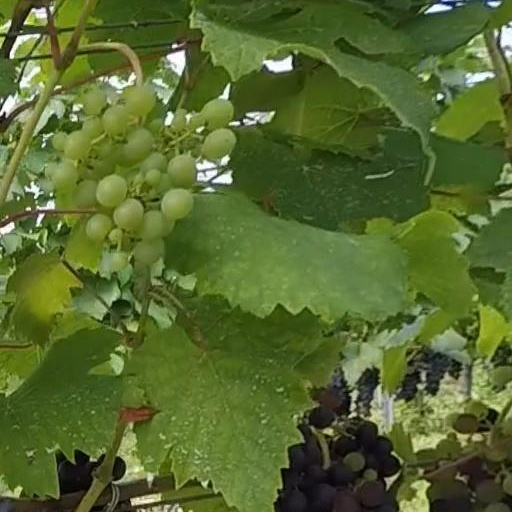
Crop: grape